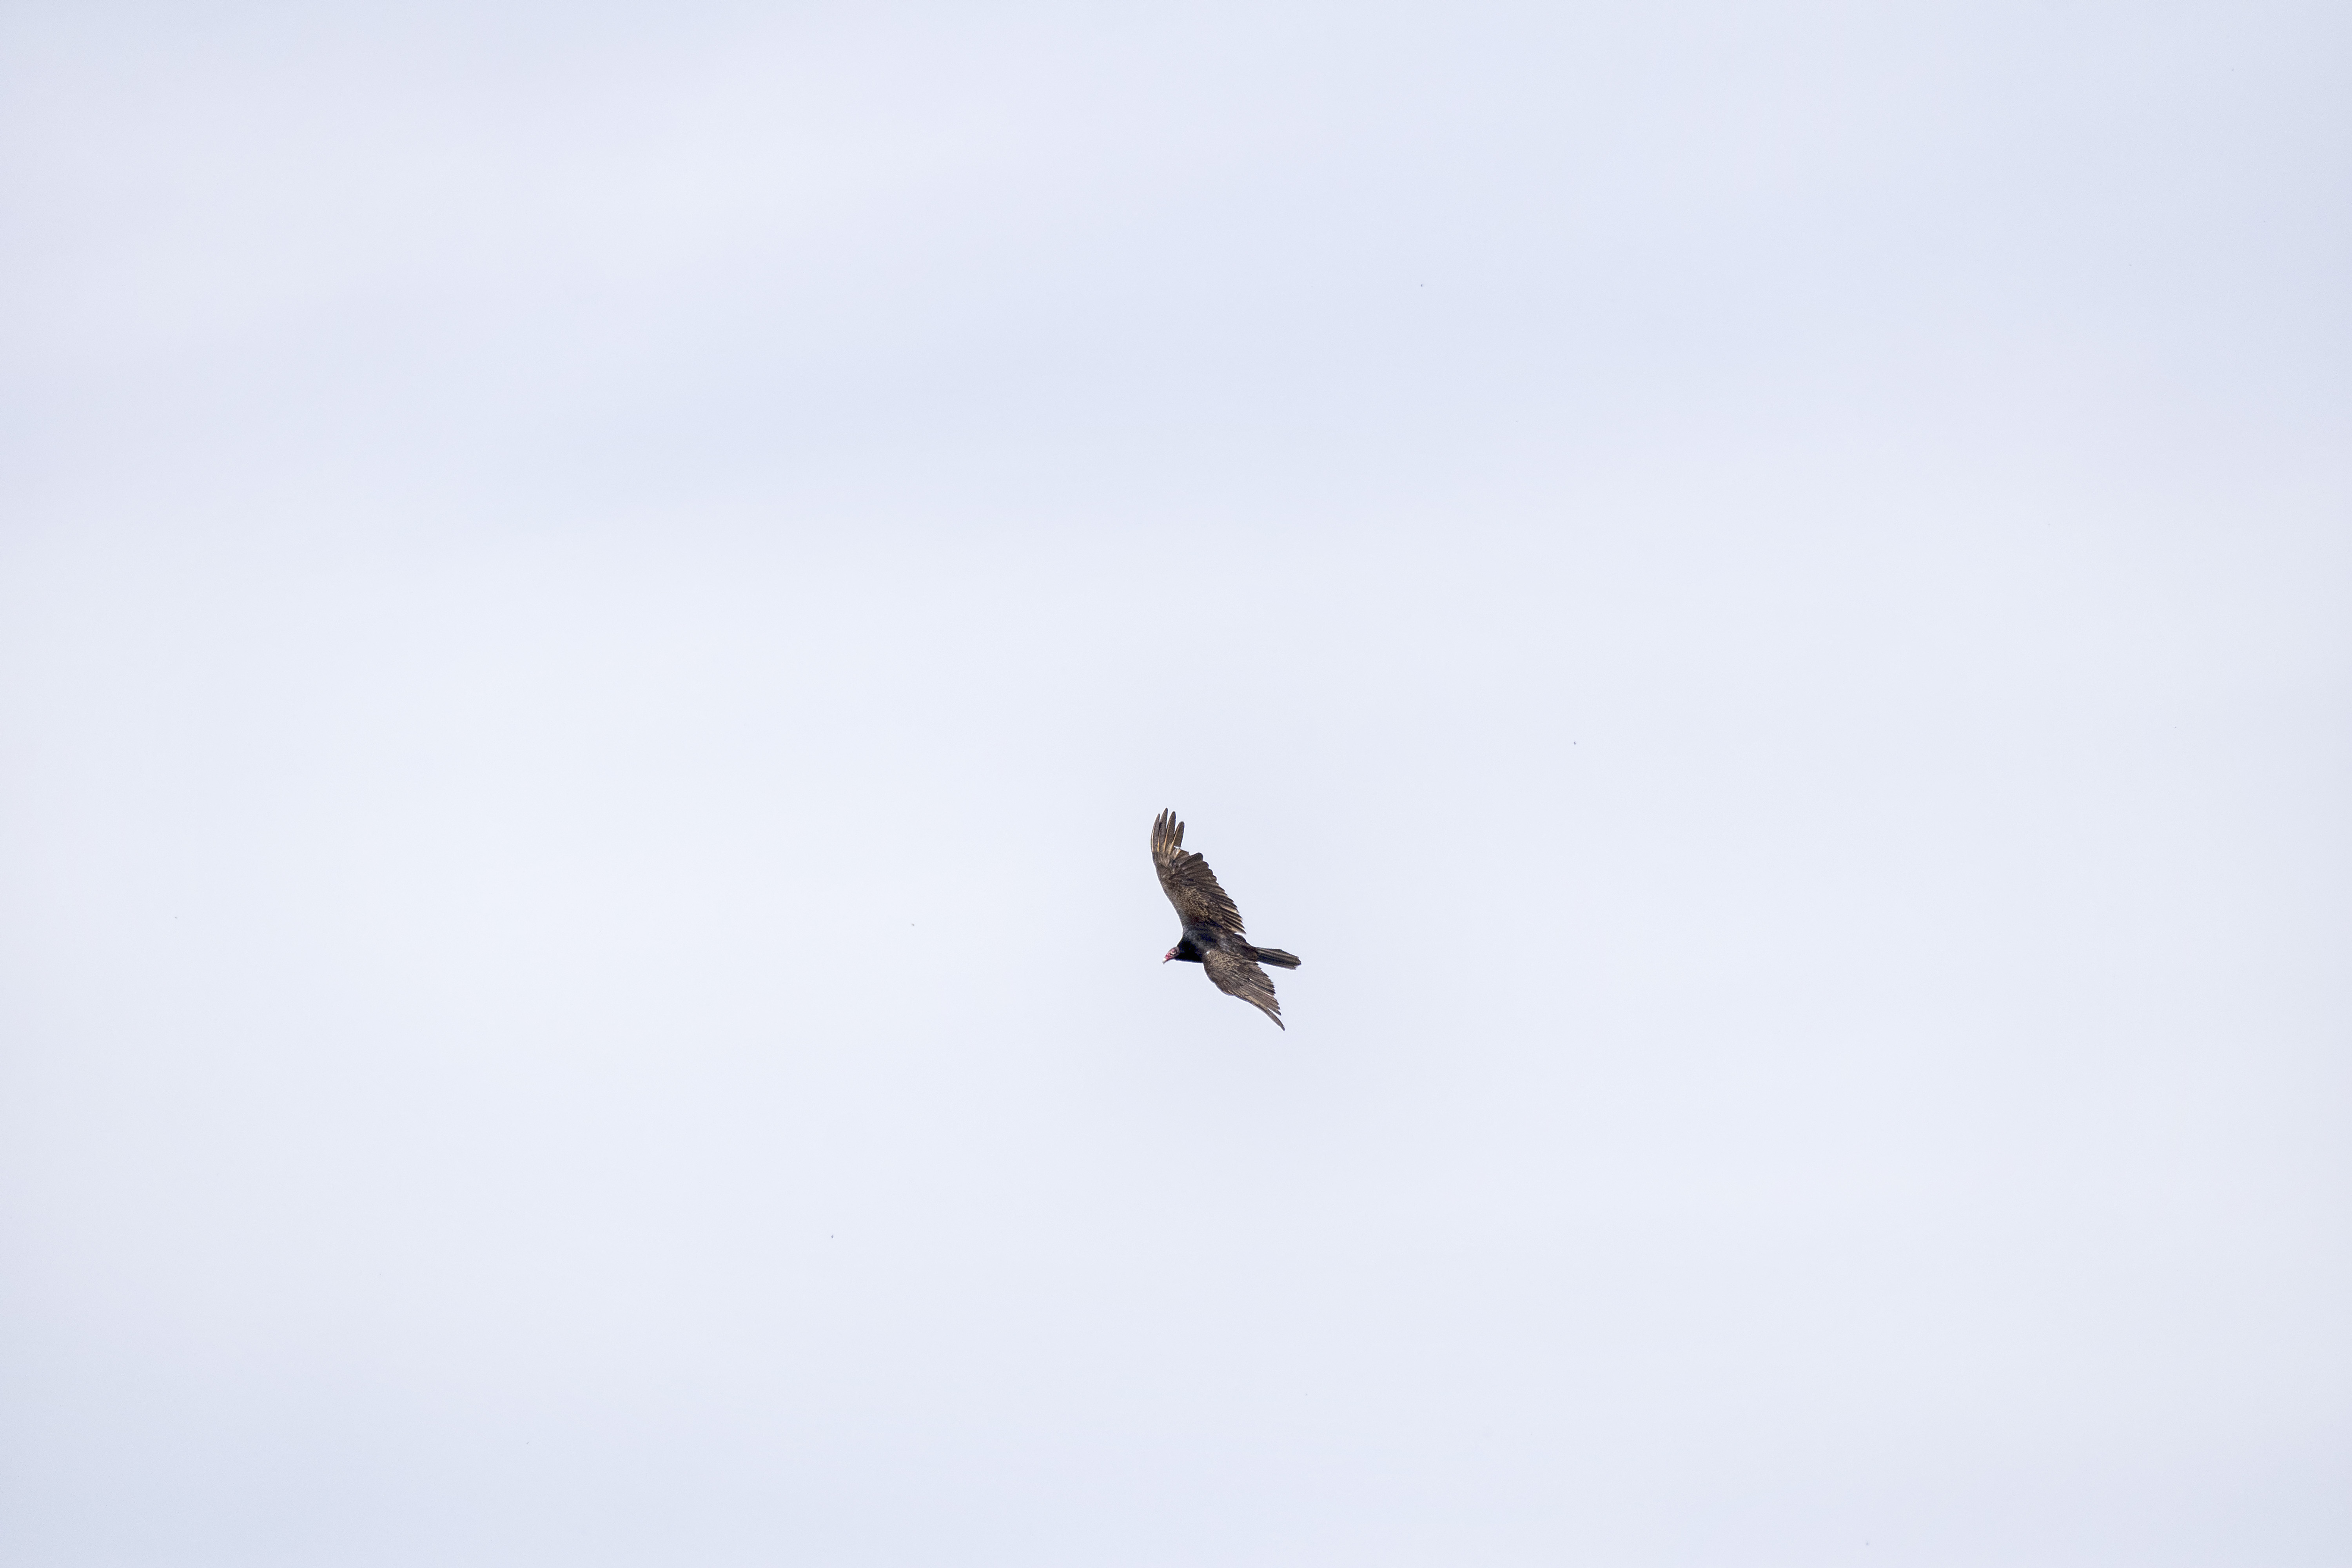
bird, wing, flight, eagle, bird of prey, canada, turkey, a, vertebrate, rouge, tte, quebec, vulture, sherbrooke, oiseau, urubu, atmosphere of earth, perching bird